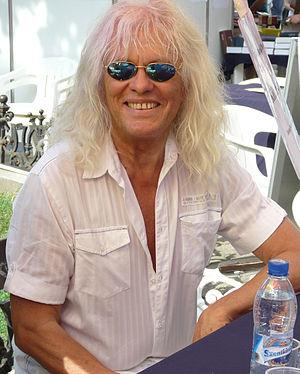
Omega est un groupe de rock hongrois, originaire de Budapest. Il est formé en 1962, et devient dans les années 1970, en pleine époque communiste, une figure marquante de l'Eurock, le rock progressif d'Europe continentale.